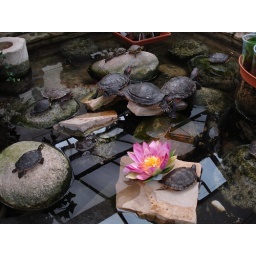
Seeking a lilac tree to plant in Paco's memory